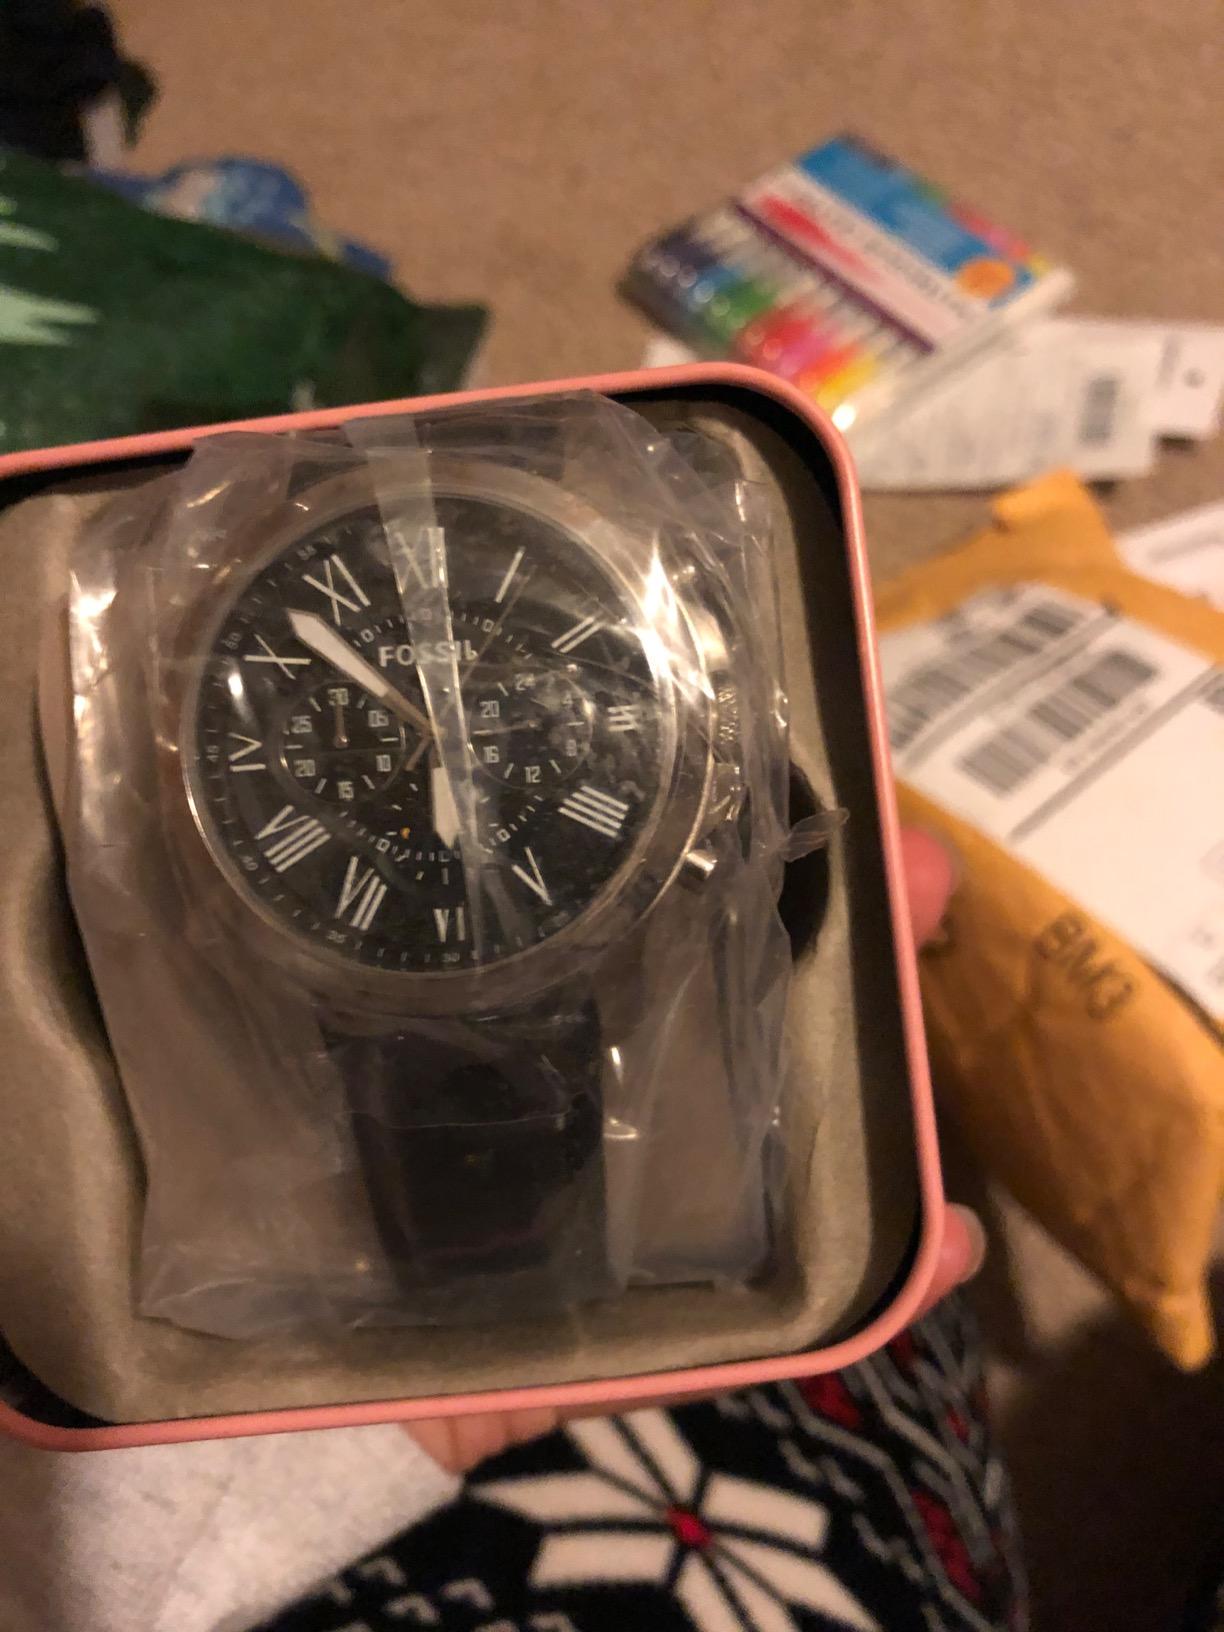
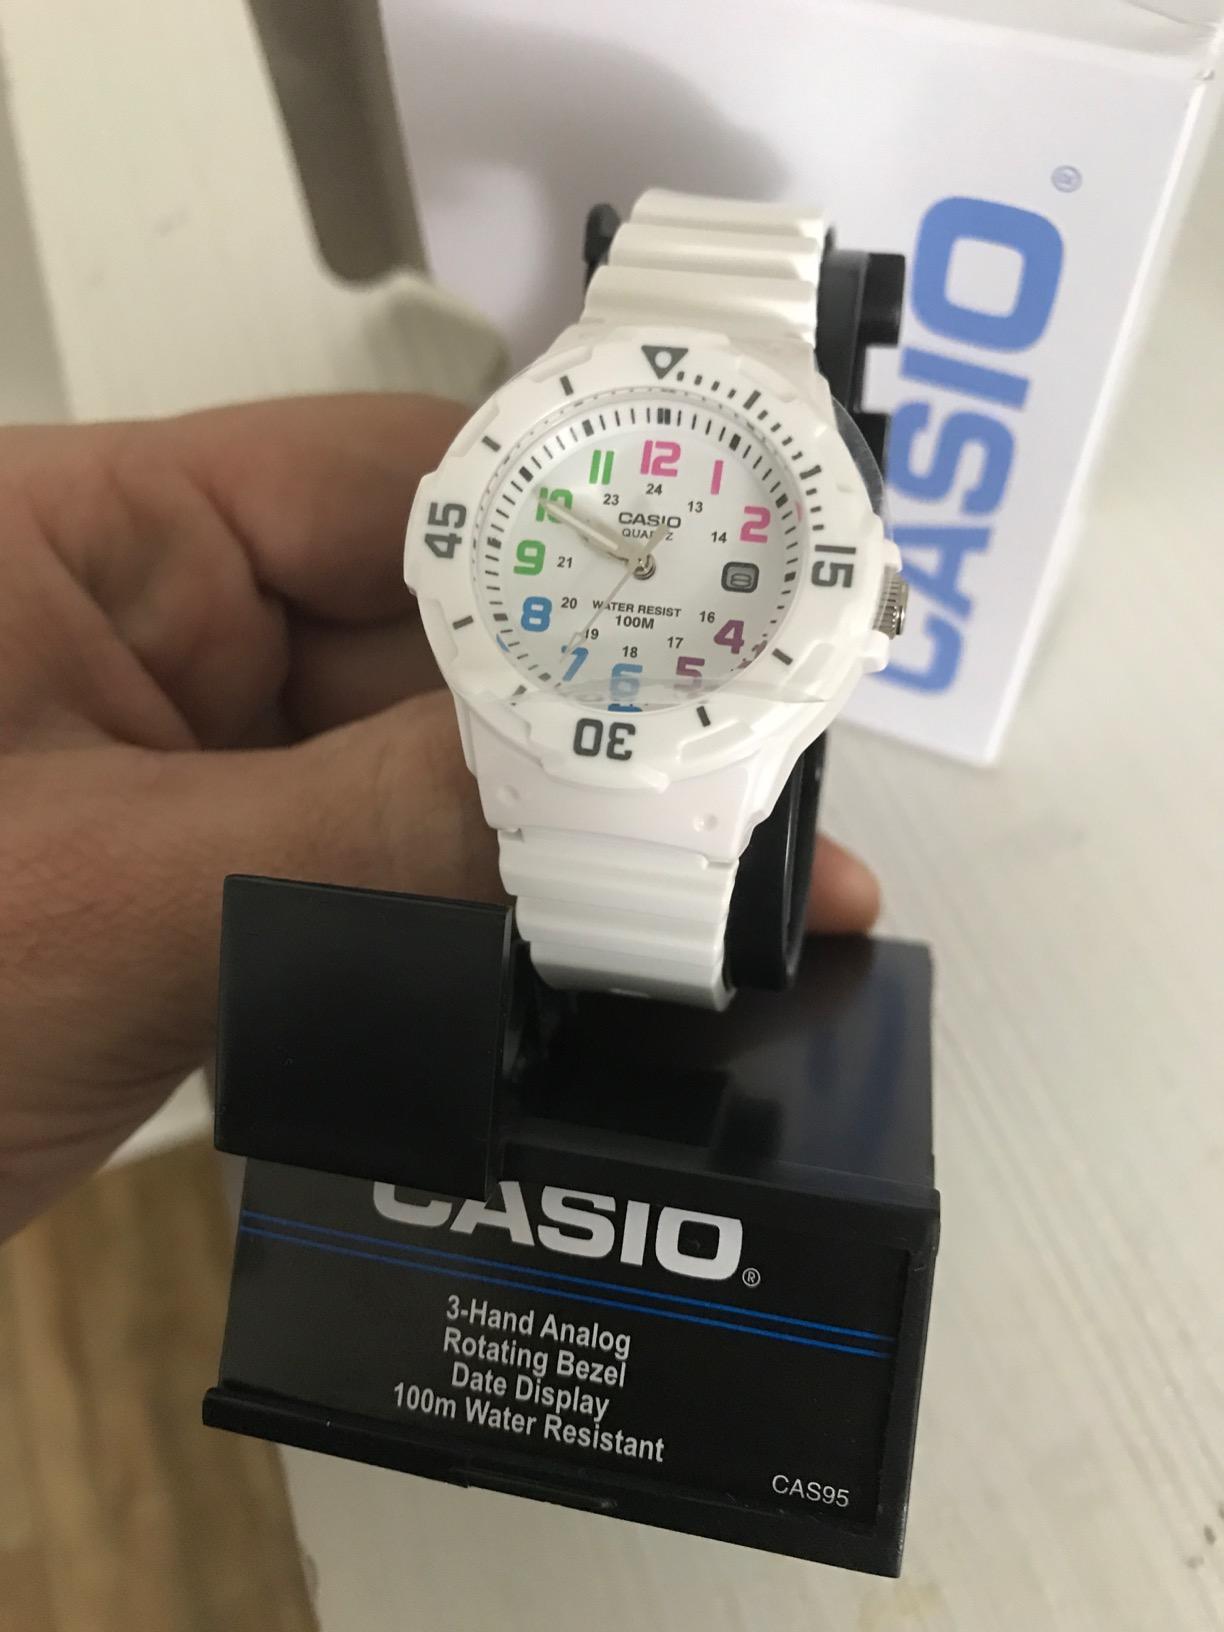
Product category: accessories_watch
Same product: no